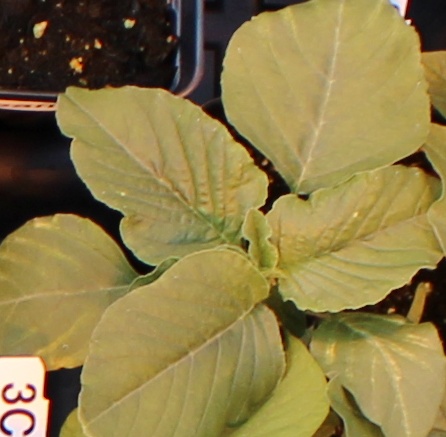
Label: Redroot Pigweed